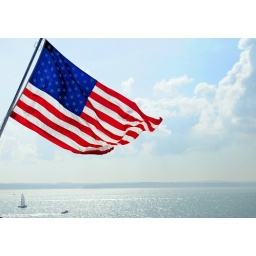
England in the background. A sailboat off the coast of Portsmouth, England.